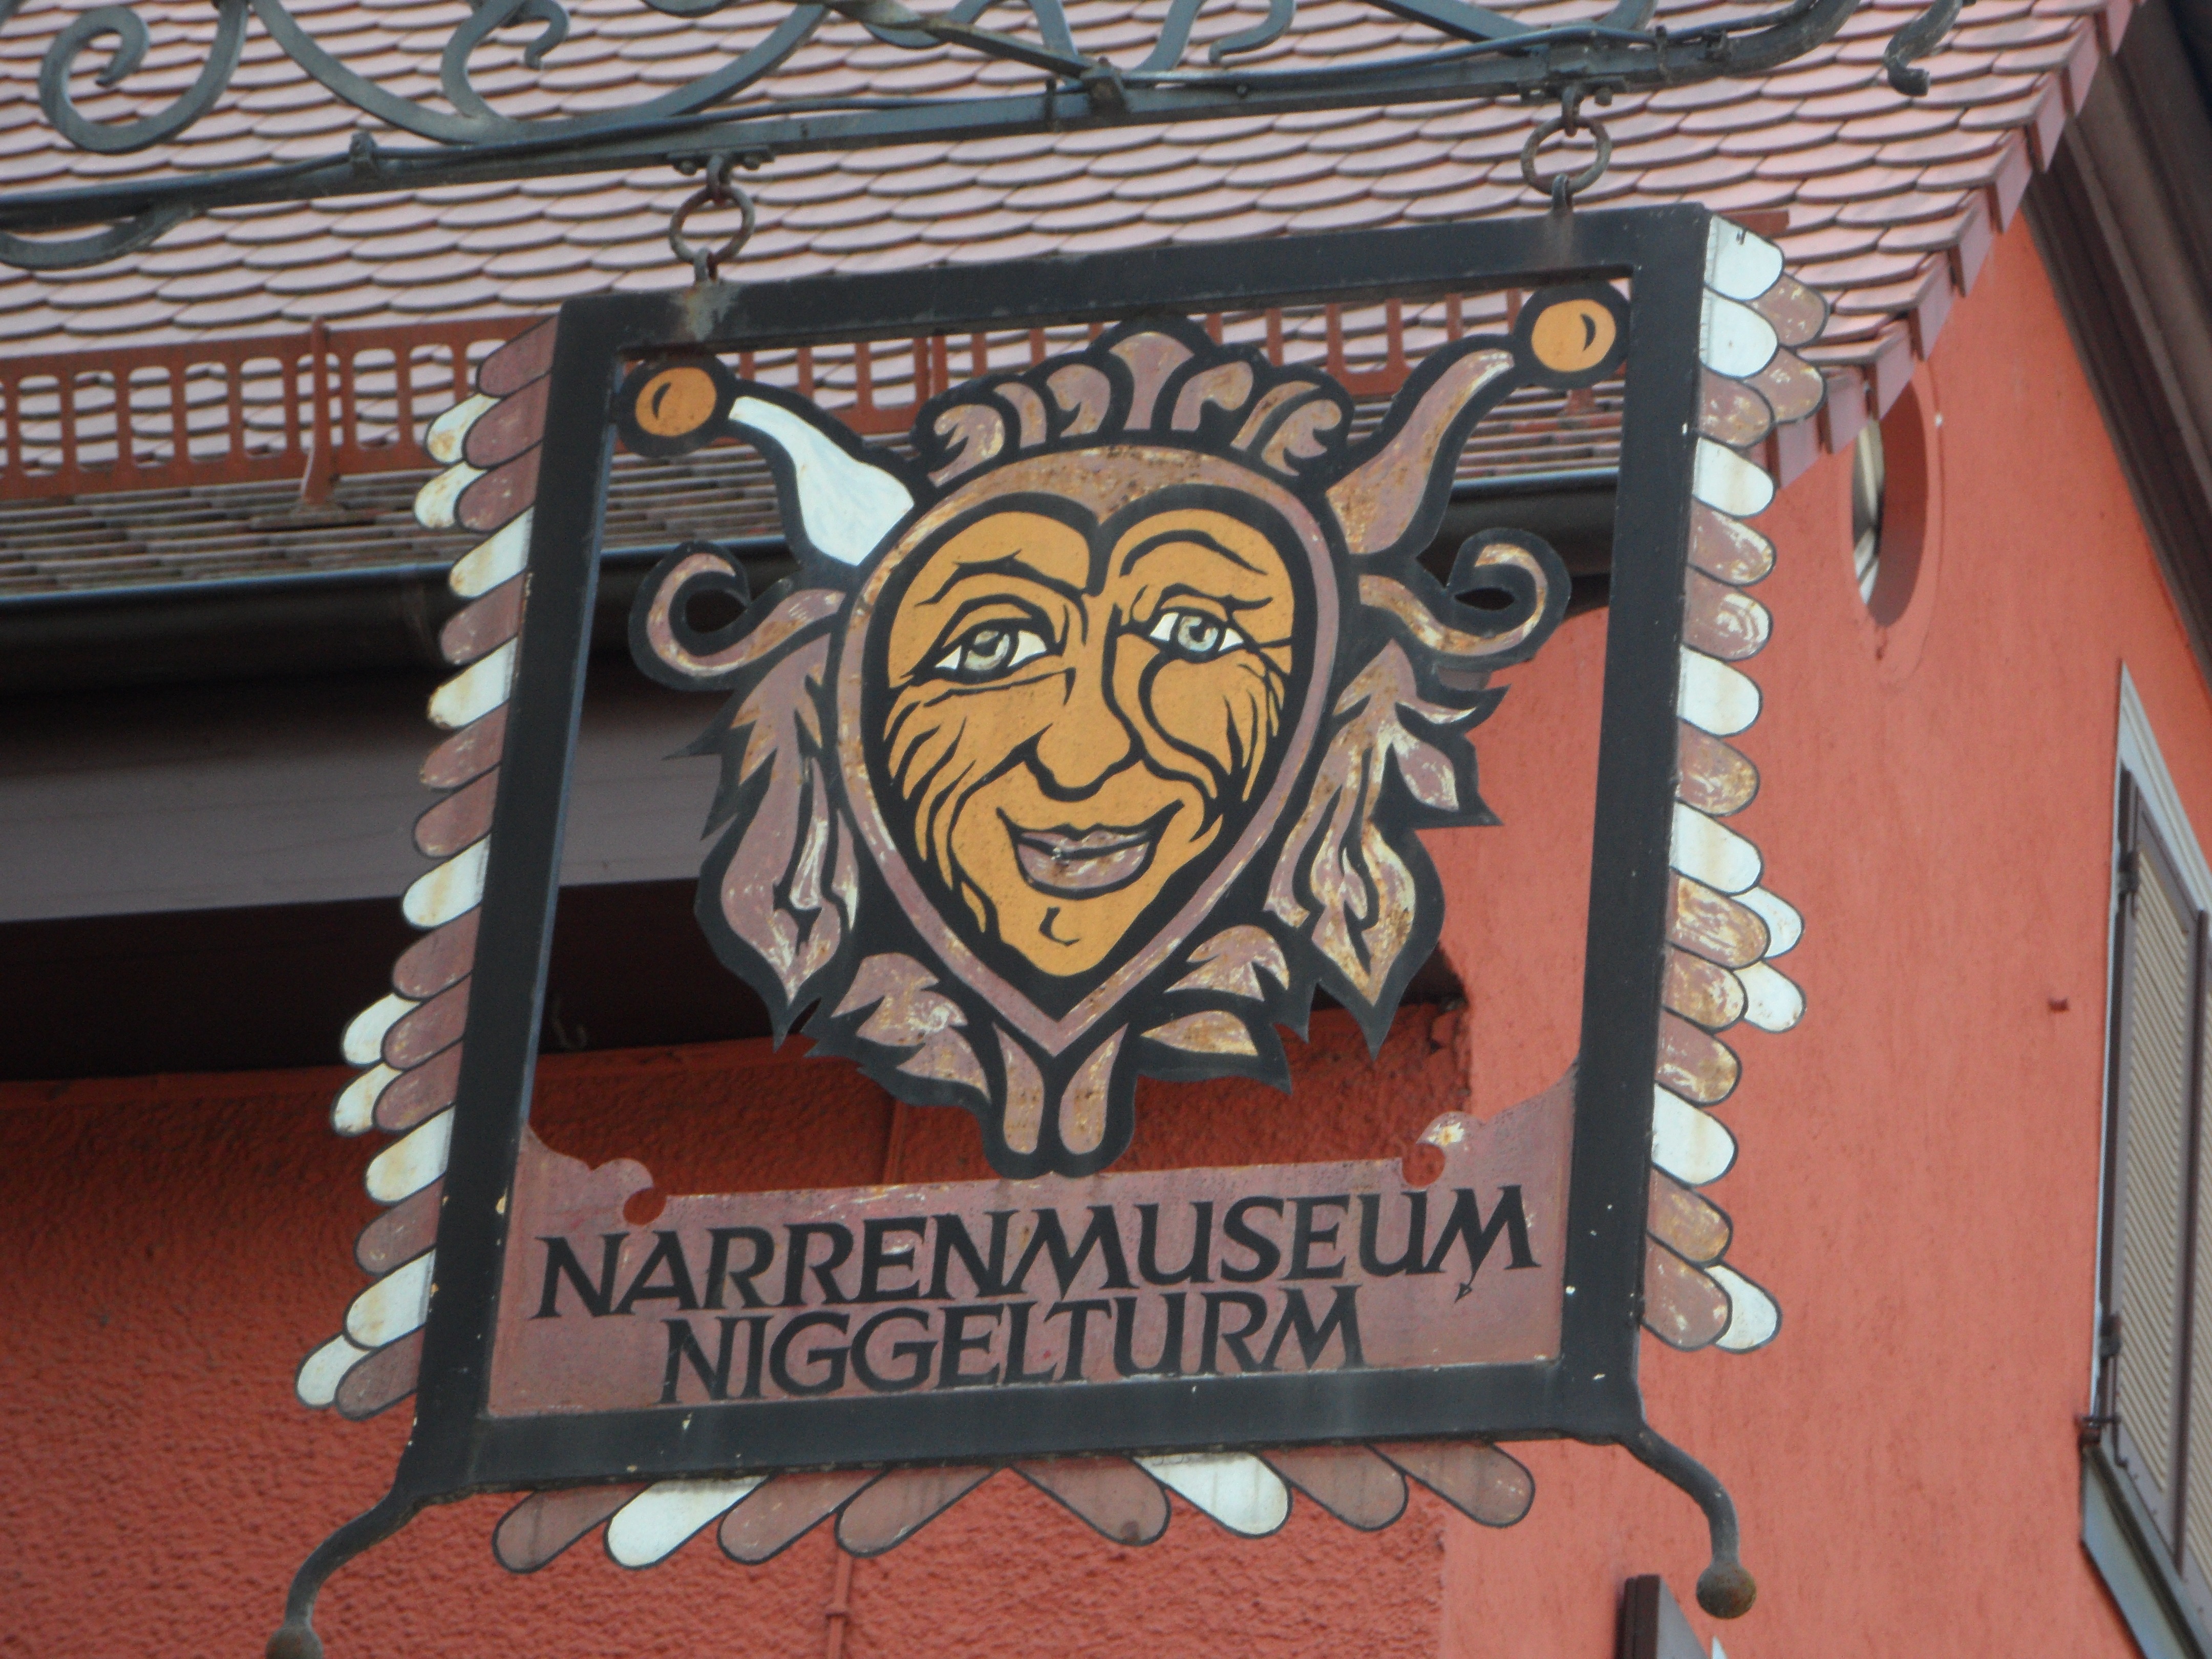
sign, art, shield, mural, gengenbach, samurai, schalk, wrought iron, blacksmithing, fool, advertising sign, niggelturm